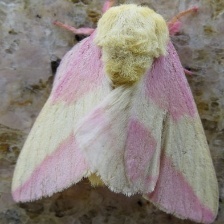
Species: ROSY MAPLE MOTH